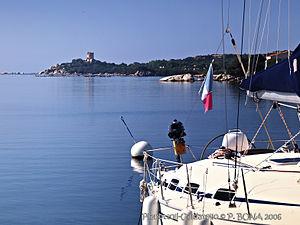
Pianotolli-Caldarello (Corse) - Tour de Figari ou de Caldarello, génoise, du XVIe siècle. MH
Pianottoli-Caldarello est une commune française située dans la circonscription départementale de la Corse-du-Sud et le territoire de la collectivité de Corse. Elle appartient à l'ancienne piève de Freto. La commune portait le nom de Caldarello jusqu'en 1921.